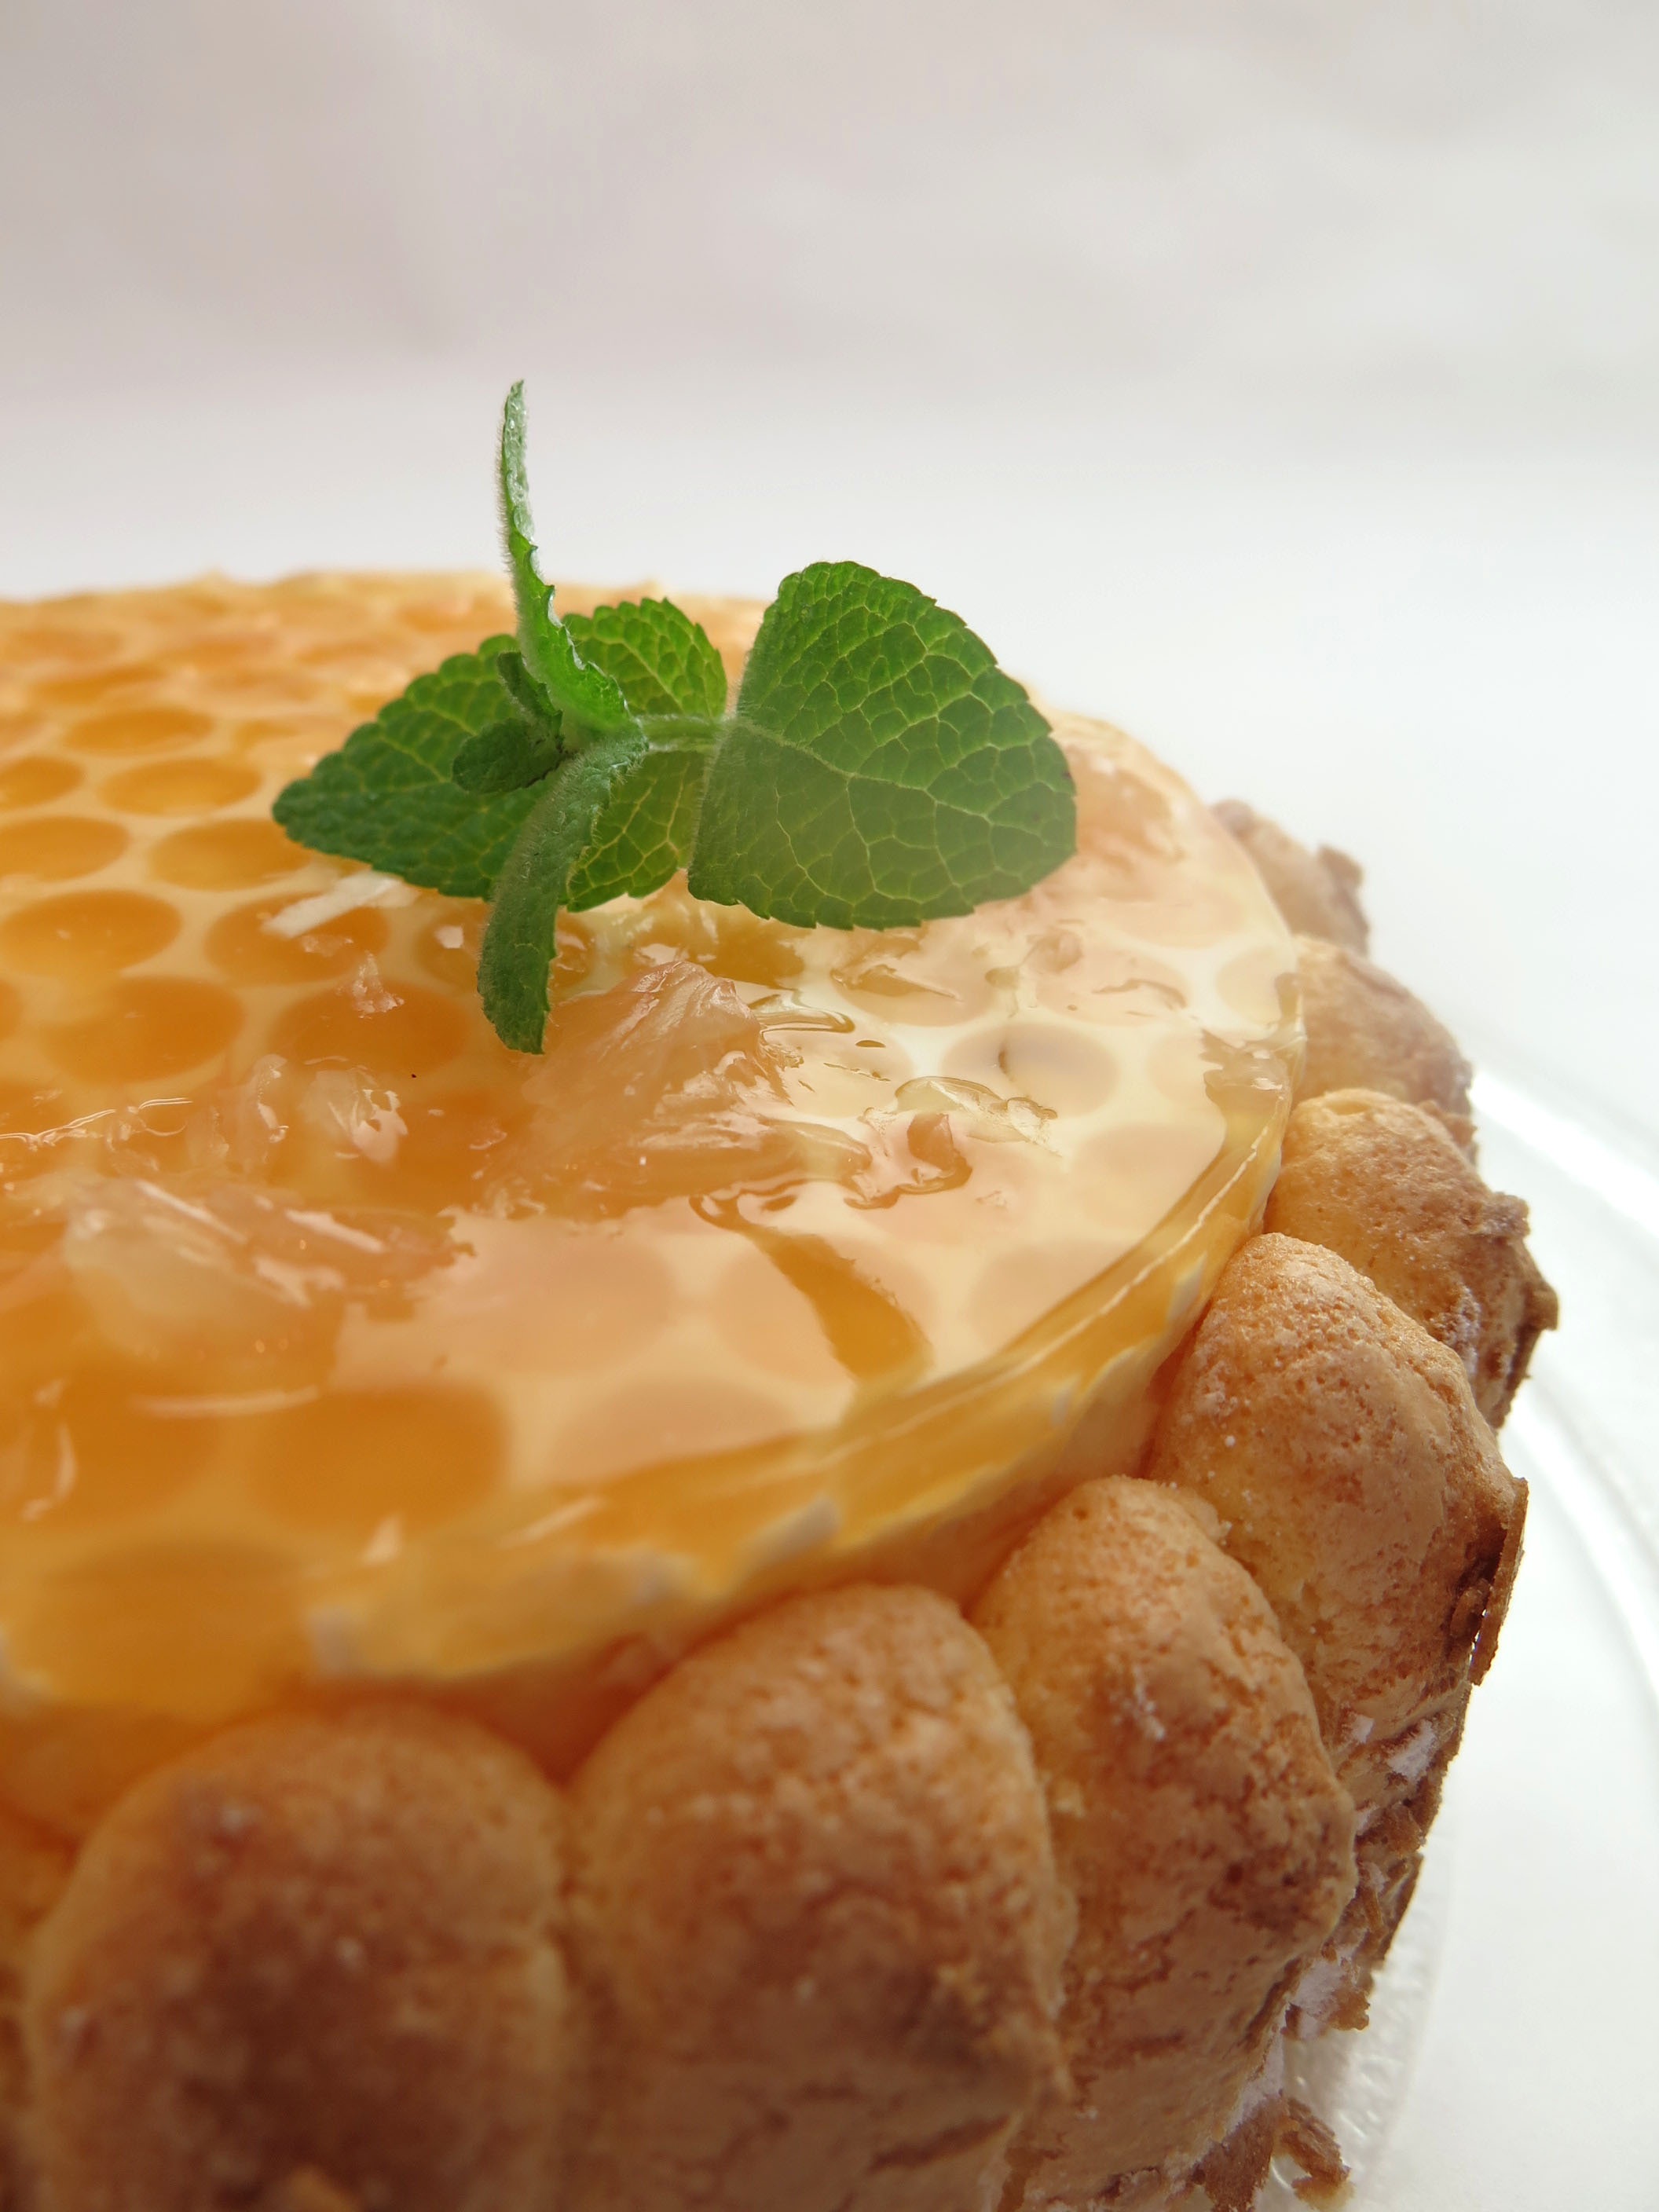
fruit, sweet, honey, dish, food, spring, produce, dessert, cuisine, delicious, cake, grapefruit, jelly, sugar, candy, baked goods, flavor, flowering plant, suites, france confectionery, mascarpone